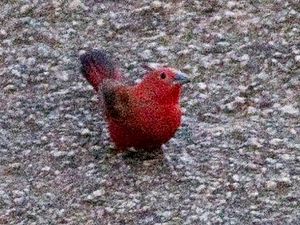
Josamarant
Josamarant er en pragtfinke, der lever i det nordlige Nigeria.